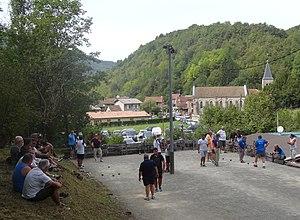
Vue de la fête du Boudin de Conand. Les jeux de boules